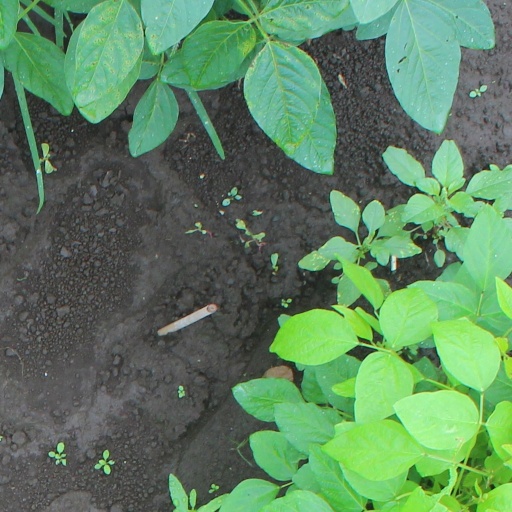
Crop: soybean